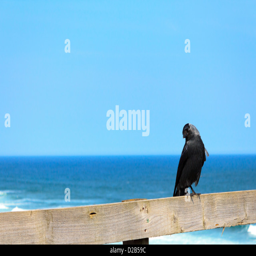
a raven watches carefully from its post by the ocean